Billy McFarland

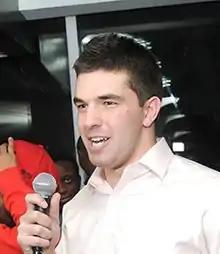
McFarland in 2014

William Zervakos McFarland (born December 11, 1991) is an American businessman and entrepreneur who was convicted of financial crimes related to Fyre Festival, having defrauded investors of $27.4 million. "Vanity Fair" describes him as "the poster boy for millennial scamming".